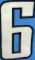
Number: 6